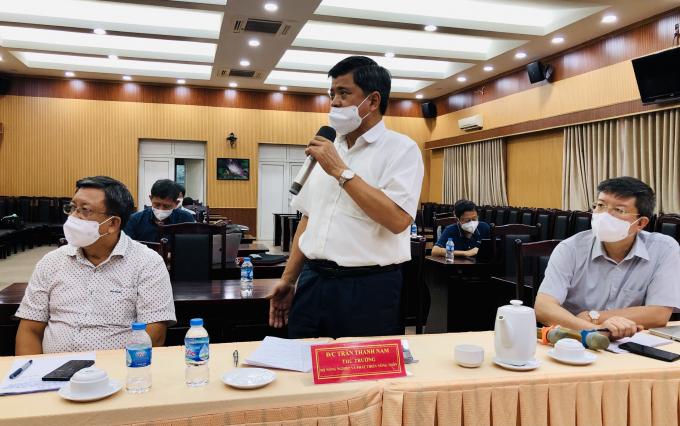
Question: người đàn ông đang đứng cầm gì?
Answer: người đàn ông đang đứng cầm micro